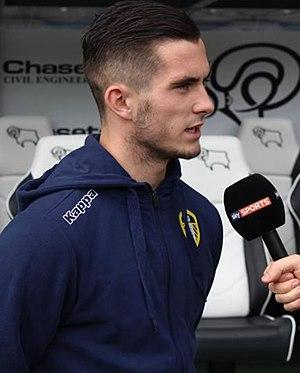
Lewis John Cook, né le 3 février 1997 à York, est un footballeur international anglais qui évolue au poste de milieu de terrain à l'AFC Bournemouth.